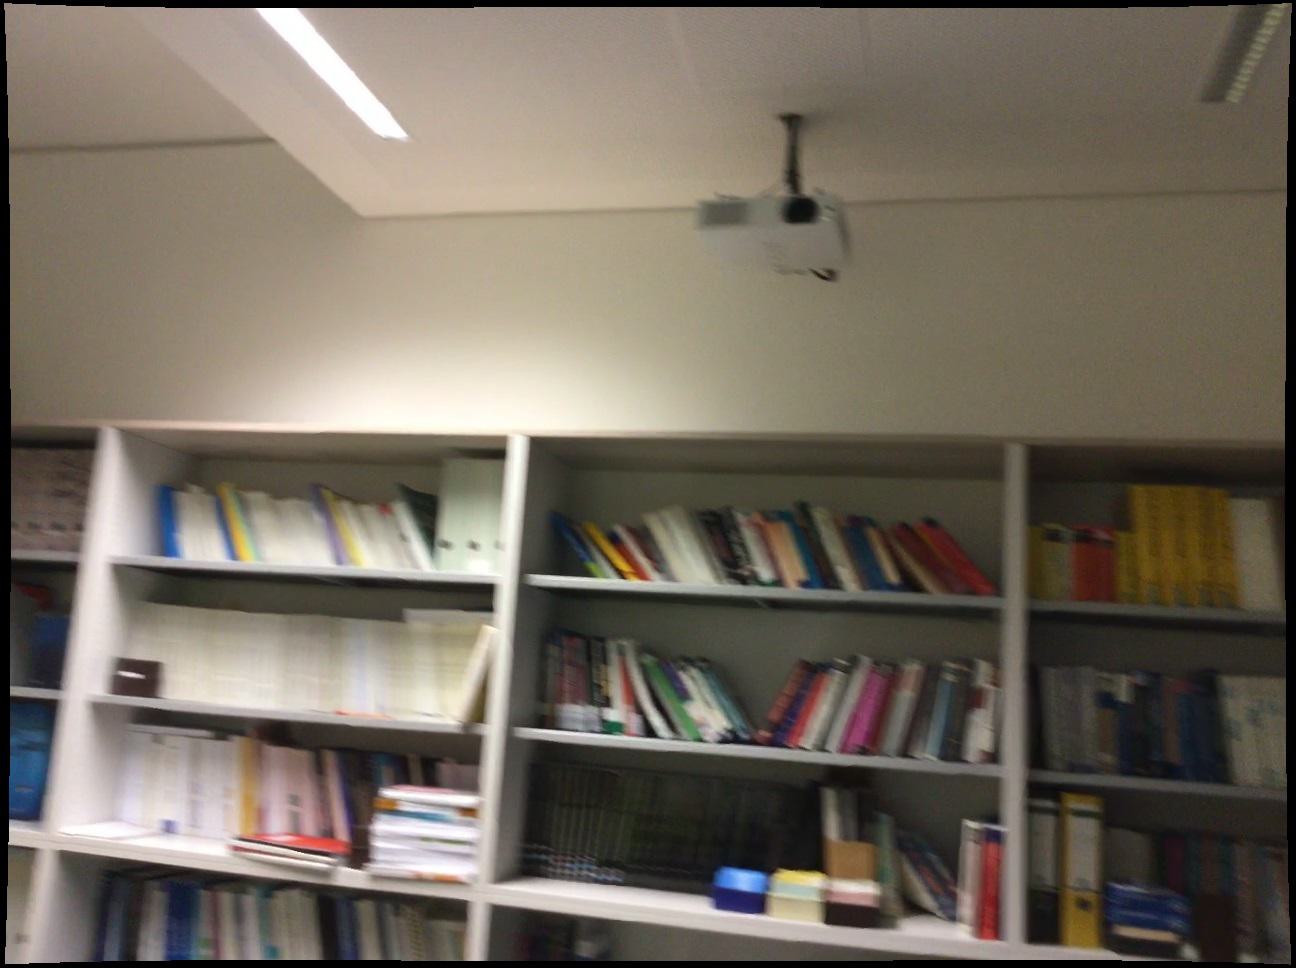
Question: In the image, there is the projector. Pinpoint several points within the vacant space situated in front of the projector from the camera's perspective. Your final answer should be formatted as a list of tuples, i.e. [(x1, y1), ...], where each tuple contains the x and y coordinates of a point satisfying the conditions above. The coordinates should be between 0 and 1, indicating the normalized pixel locations of the points.
Answer: [(0.365, 0.207), (0.398, 0.205), (0.384, 0.184), (0.444, 0.221), (0.432, 0.201), (0.420, 0.181), (0.478, 0.219), (0.468, 0.199), (0.456, 0.178), (0.444, 0.155), (0.512, 0.216), (0.503, 0.196), (0.493, 0.176), (0.482, 0.152), (0.522, 0.149), (0.695, 0.204), (0.693, 0.182), (0.691, 0.159), (0.689, 0.133), (0.735, 0.200), (0.734, 0.179), (0.734, 0.155), (0.775, 0.198), (0.775, 0.176), (0.777, 0.152), (0.816, 0.195)]